Cathedral of St. John the Divine

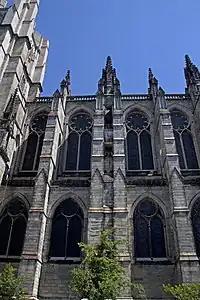

The narthex, in the westernmost portion of the cathedral facing Amsterdam Avenue, was designed by Cram. His original plans did not include a narthex, instead showing the nave continuing as far as the western facade. Inside the narthex is a large vestibule, which serves as an entrance to the nave on the east. The vestibule measures along the north–south axis and along the west–east axis. The southern part of the narthex contains the cathedral's gift shop.